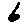
Label: 6